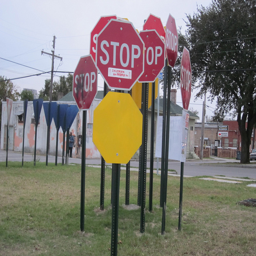
Many stop signs are gathered together on a grassy area.
Large group of stop signs in the same area.
A group of stop signs planted next to each other in the grass.
 group of stop signs with yellow octagons and blue triangles
Multiple stops signs are posted in the grass.